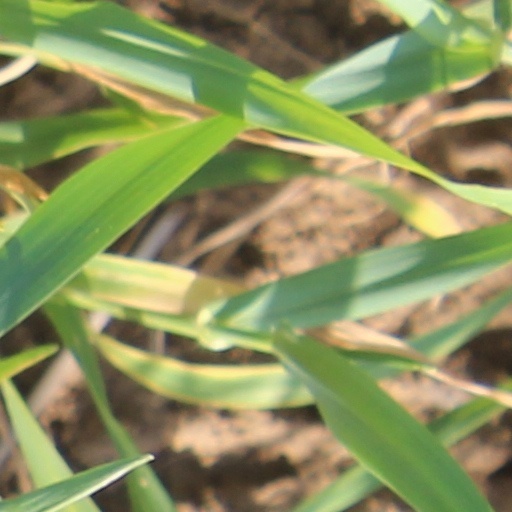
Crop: wheat